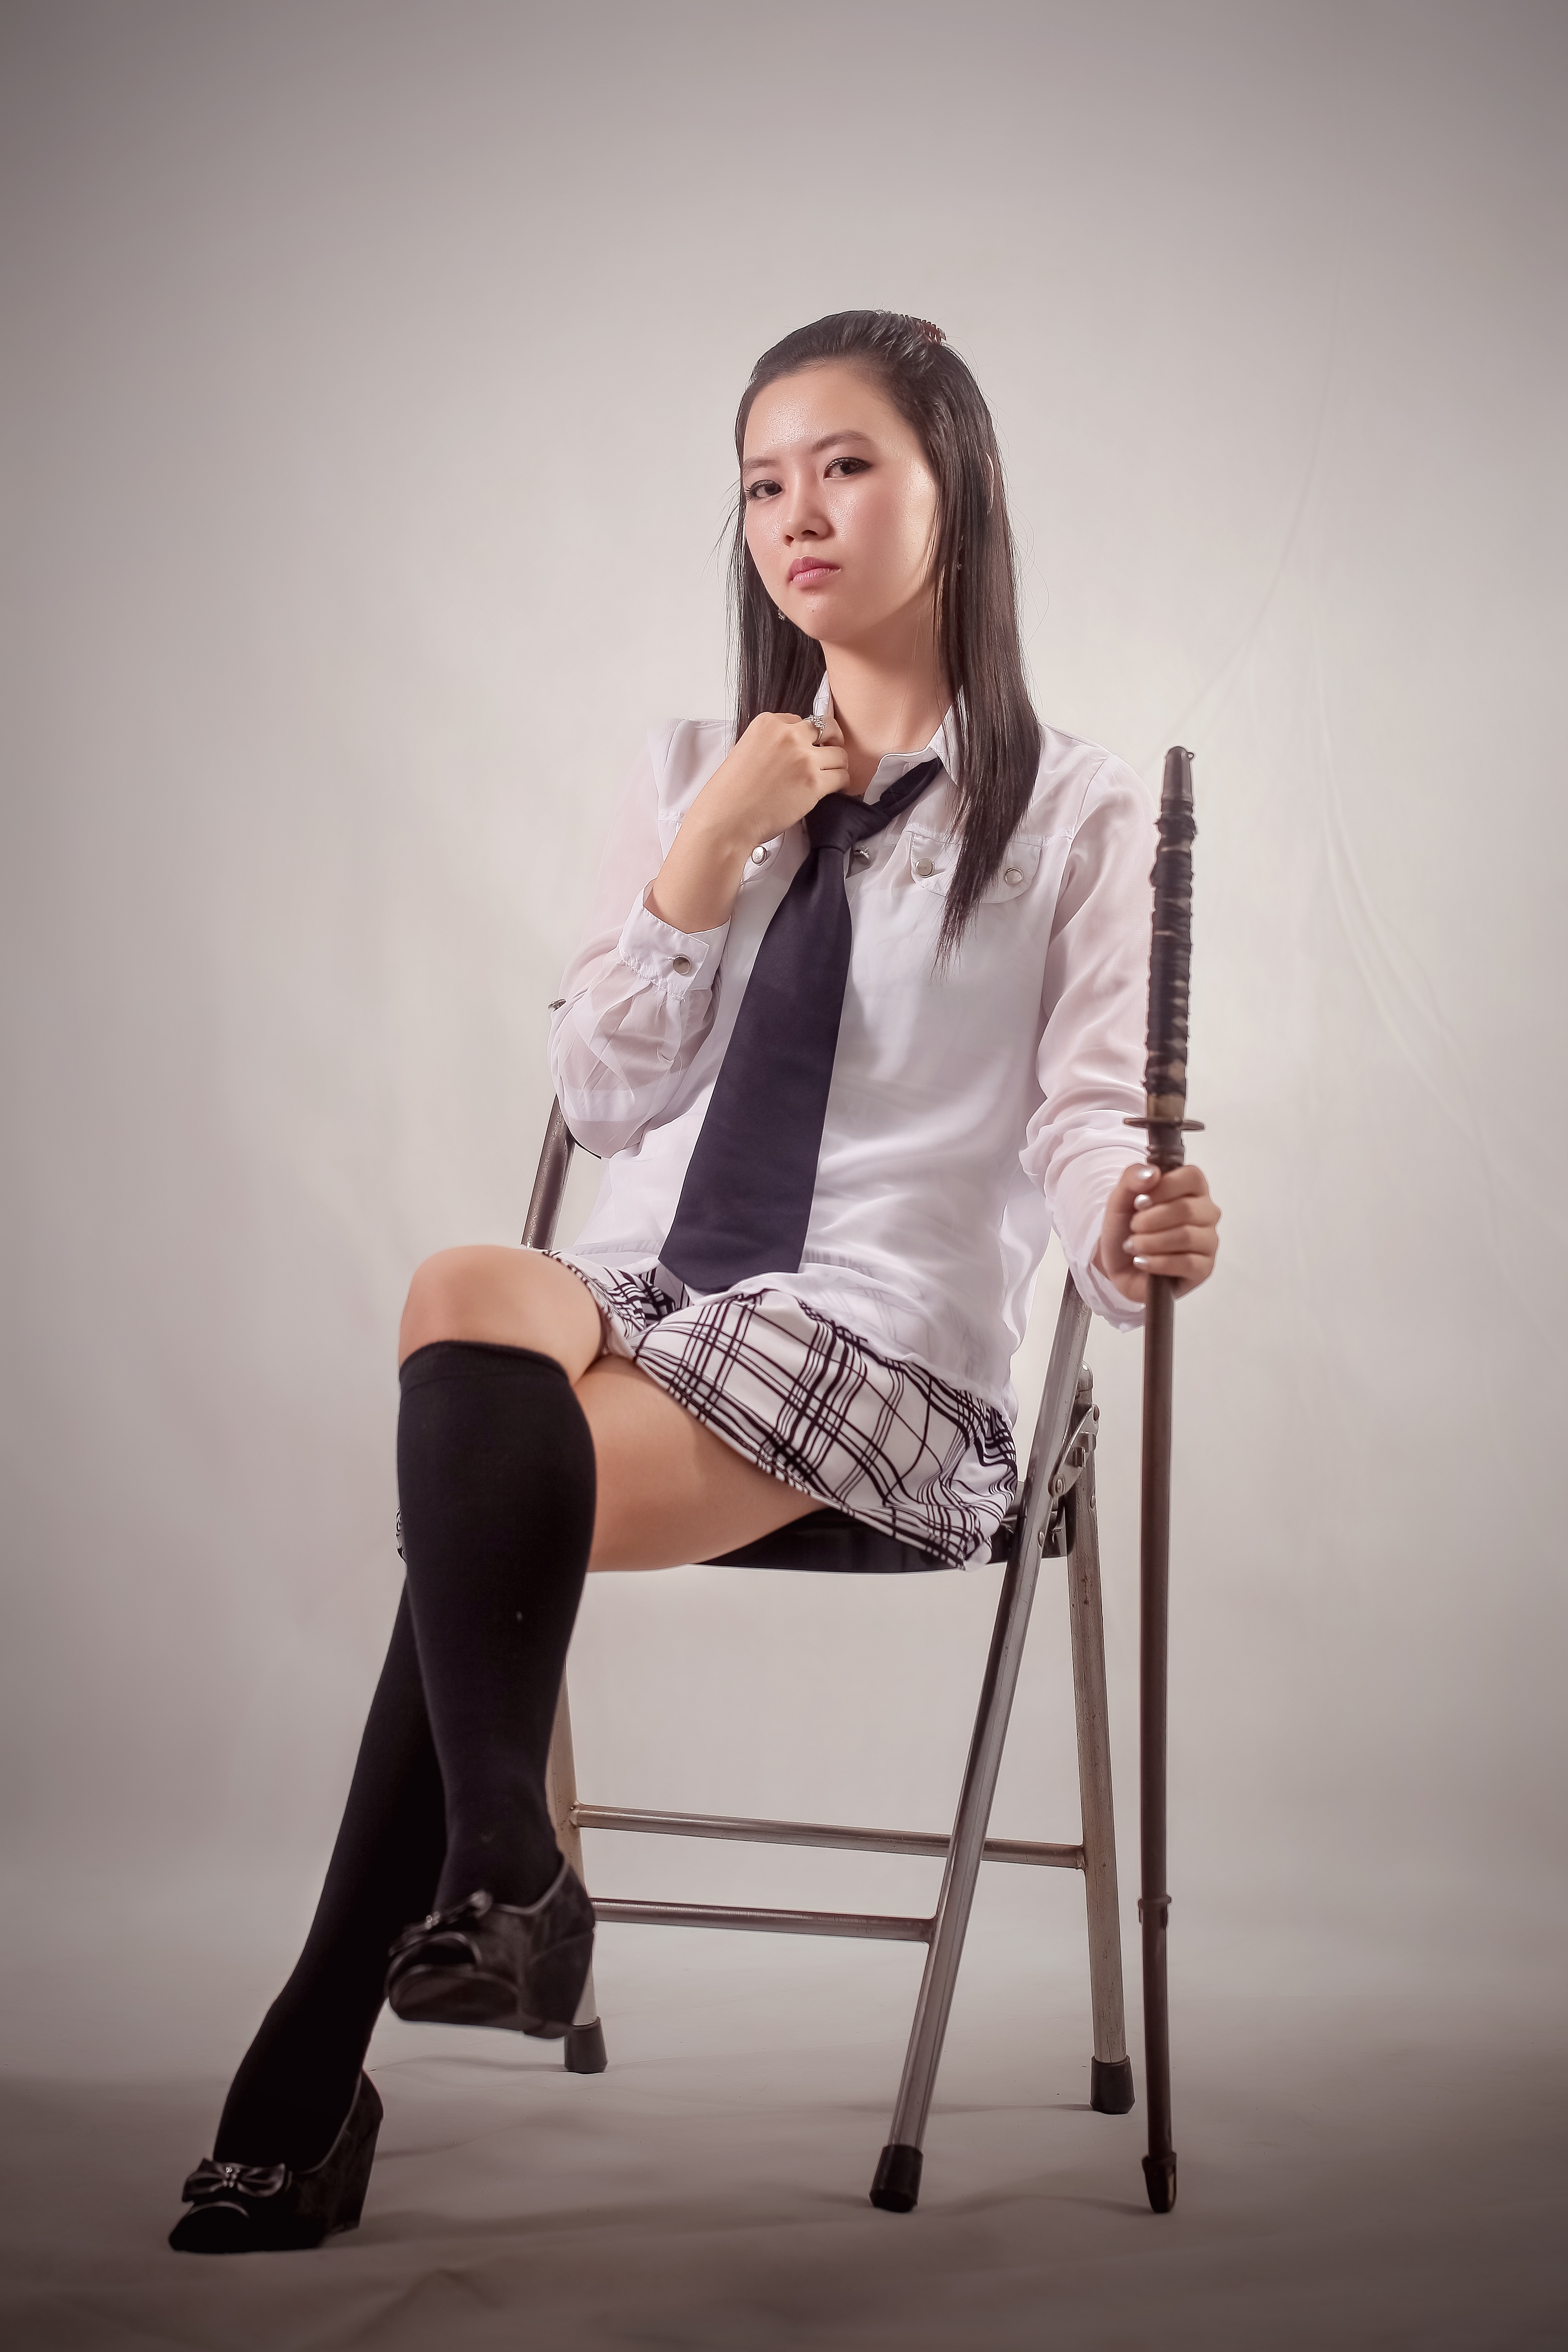
person, girl, woman, photography, female, leg, model, young, sitting, fashion, clothing, lady, hairstyle, long hair, human body, posing, thigh, footwear, pose, beauty, attractive, potrait, photo shoot, human positions, art model, supermodel